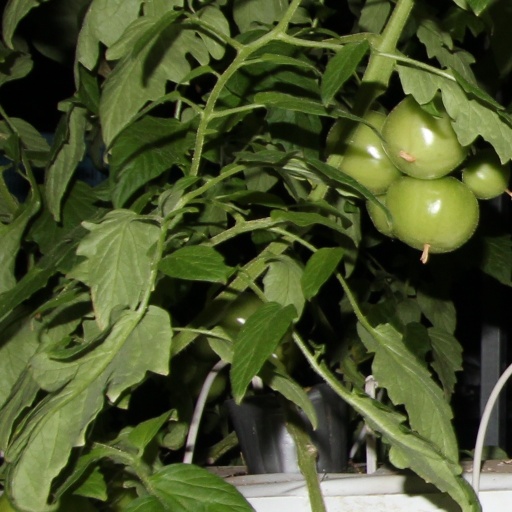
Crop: tomato